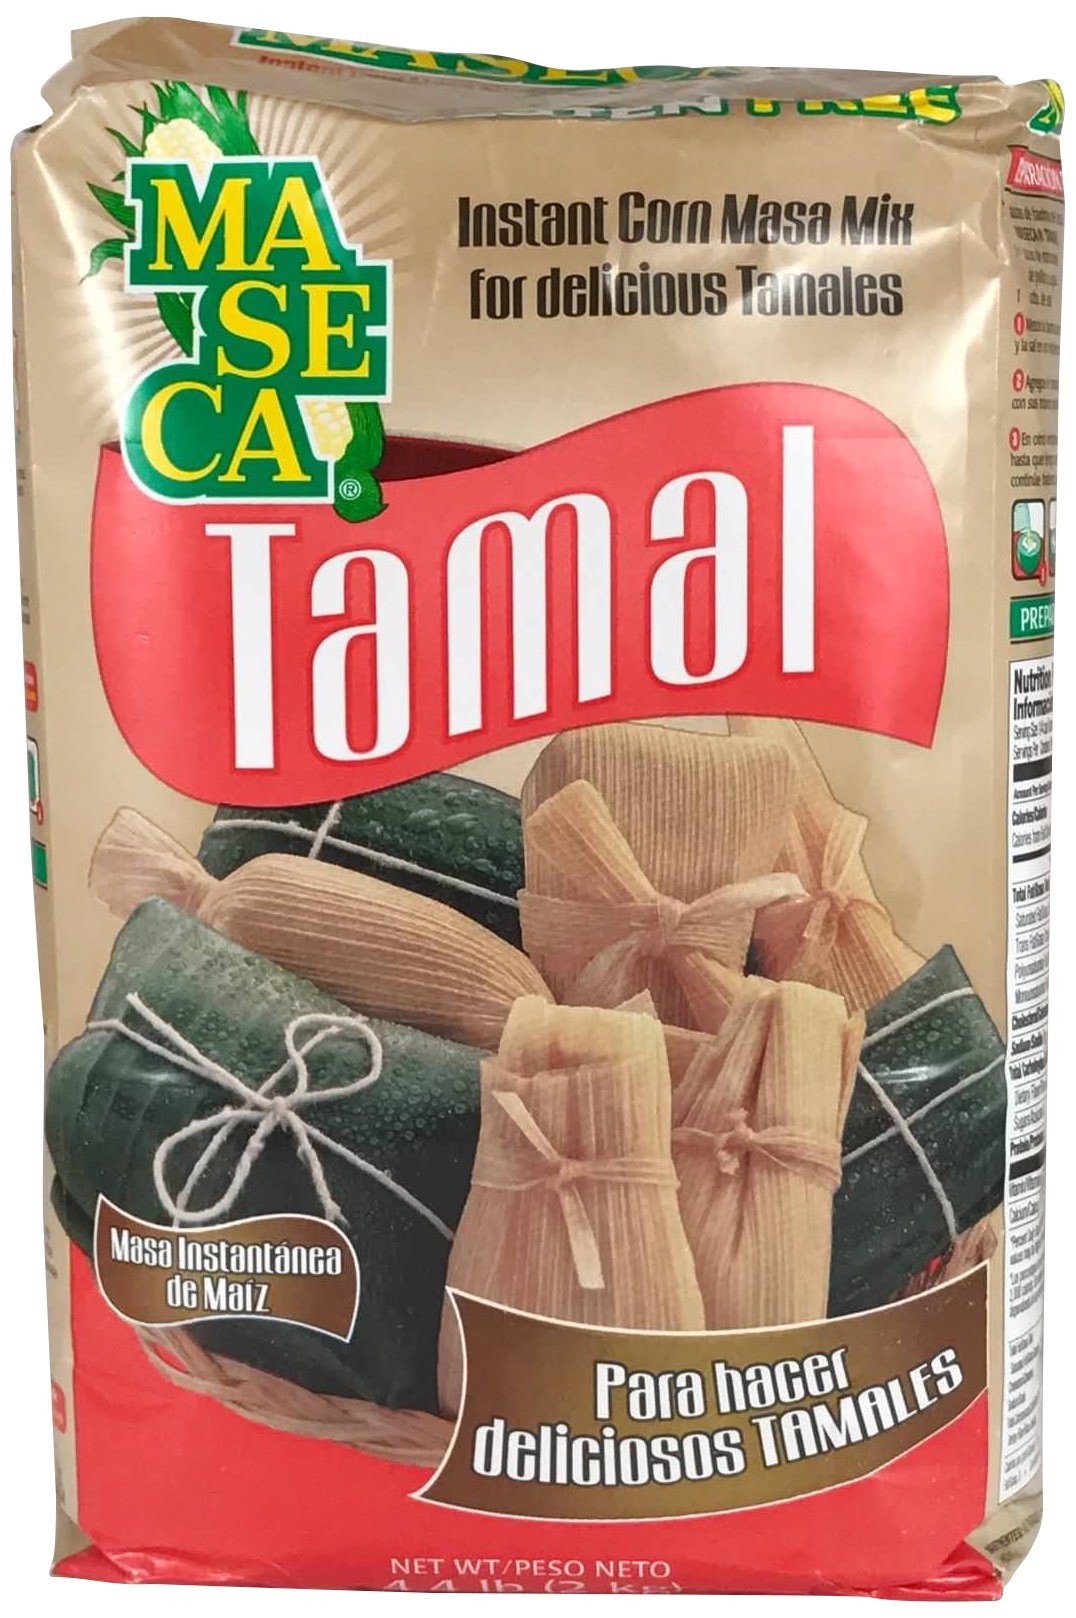
Item Name: Carniceria Compare, Instant Corn Tamal Masa Mix, 4.4 Pound
Bullet Point 1: Gluten Free
Bullet Point 2: No Cholesterol
Bullet Point 3: No Preservatives
Product Description: Maseca - Carniceria Compare, Instant Corn Tamal Masa Mix, 4.4 Pound
Value: 70.4
Unit: Ounce

Price: 16.51